Cattle feeding

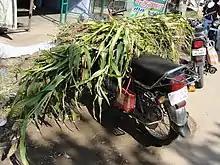
A scene of sorghum transportation

Animal products for human consumption from animals raised on pasture have shown nutritional differences from those of animals raised on other feedstuffs.